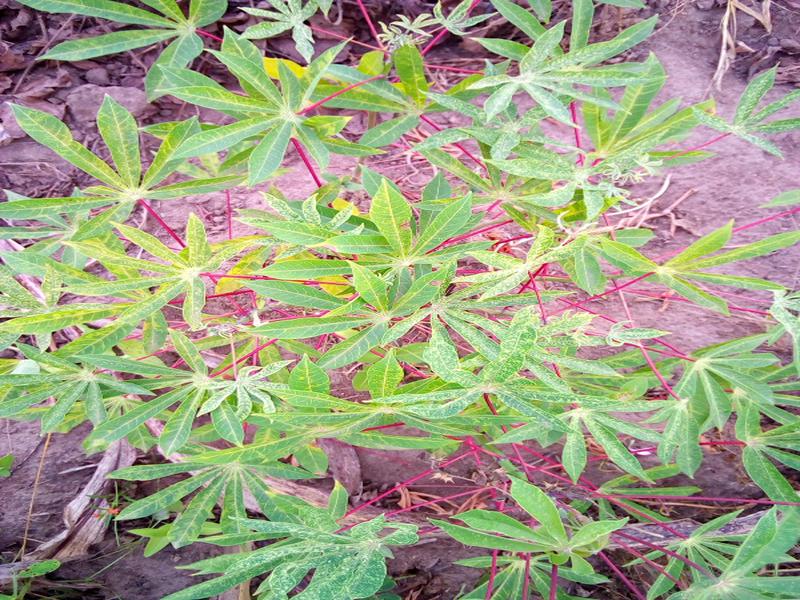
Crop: cassava
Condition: brown_streak_disease